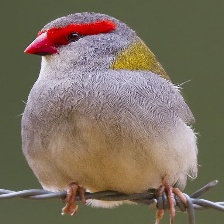
Species: RED BROWED FINCH
Scientific name: NEOCHMIA TEMPORALIS
ImageNet parent category: house_finch